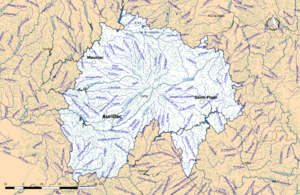
Carte du réseau hydrographique complet du département du Cantal (France).
La liste des cours d'eau du Cantal présente les principaux cours d'eau, de longueur supérieure à 10 km, traversant pour tout ou partie le territoire du département français du Cantal dans la région Auvergne-Rhône-Alpes.